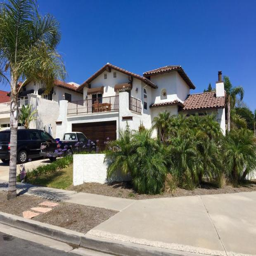
this sober - living house is one of the houses owned by person .